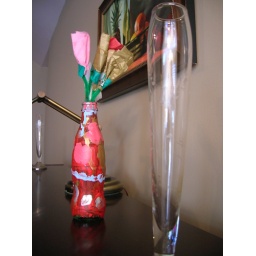
My step-daughter painted a coke bottle for a vase and made flowers to go in it.